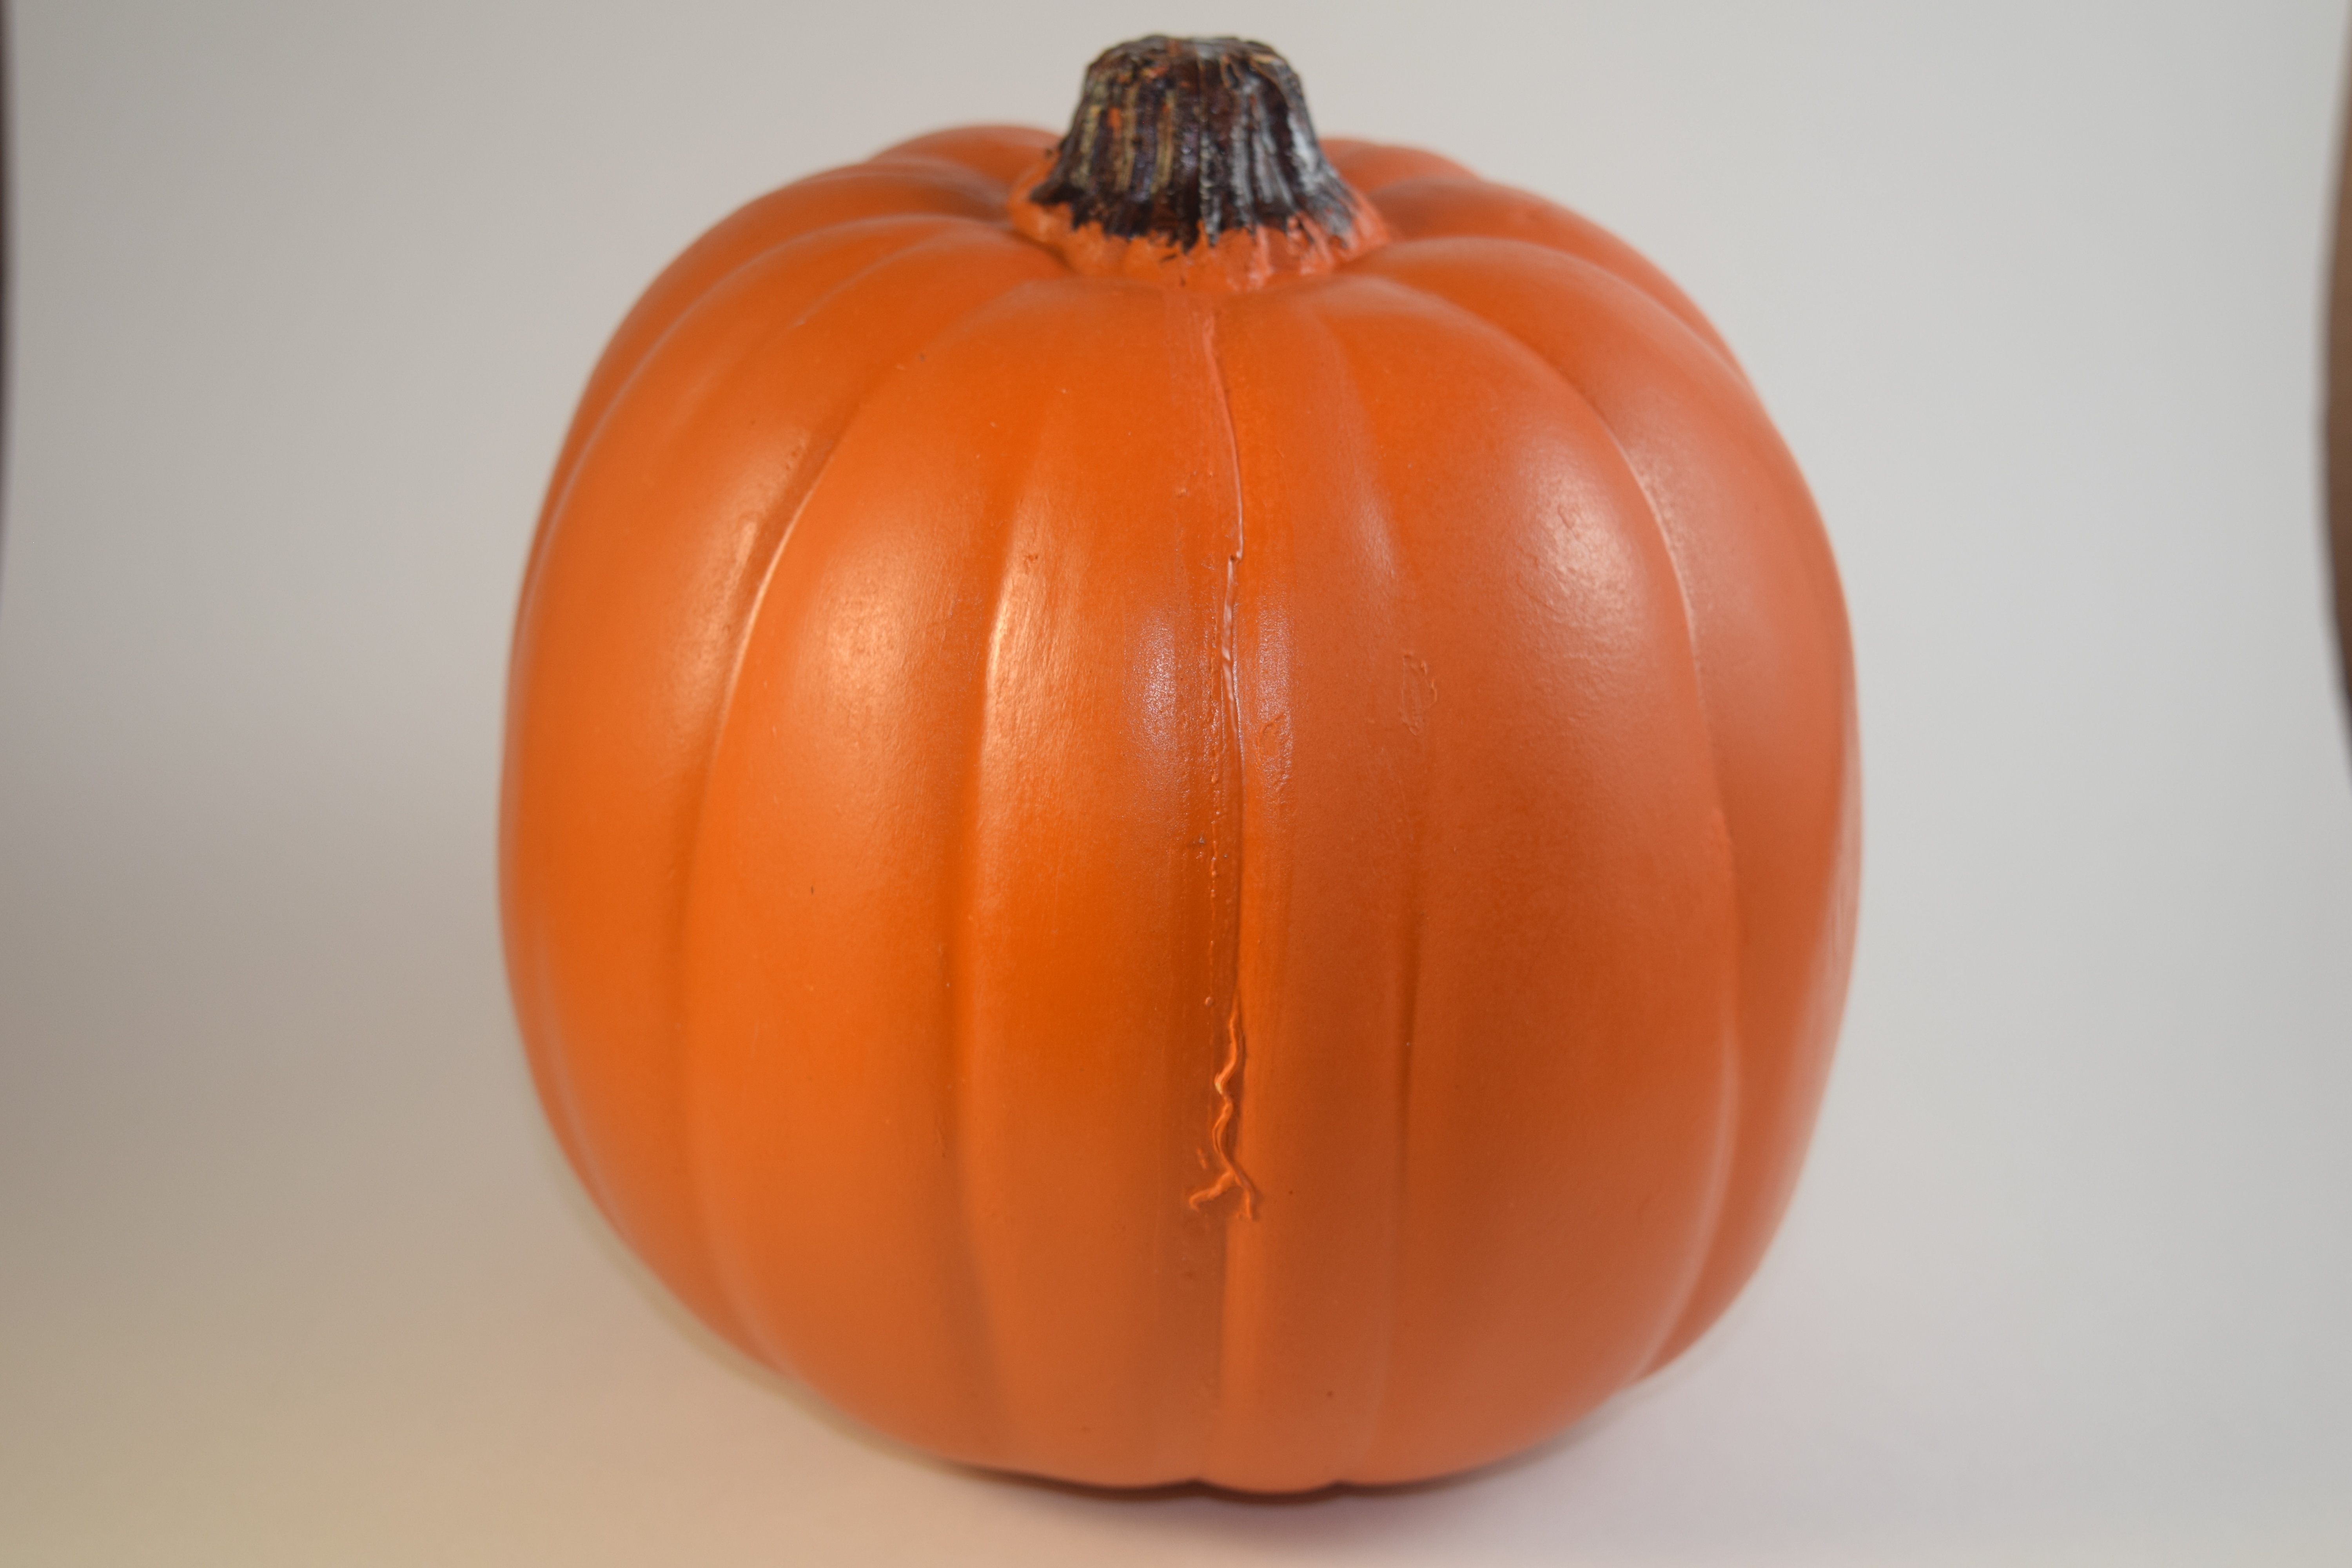
decoration, orange, produce, pumpkin, halloween, jack o lantern, art, calabaza, carving, halloween decoration, orange pumpkin